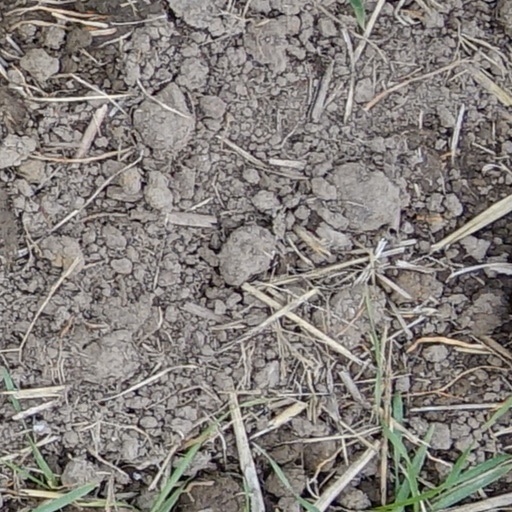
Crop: wheat